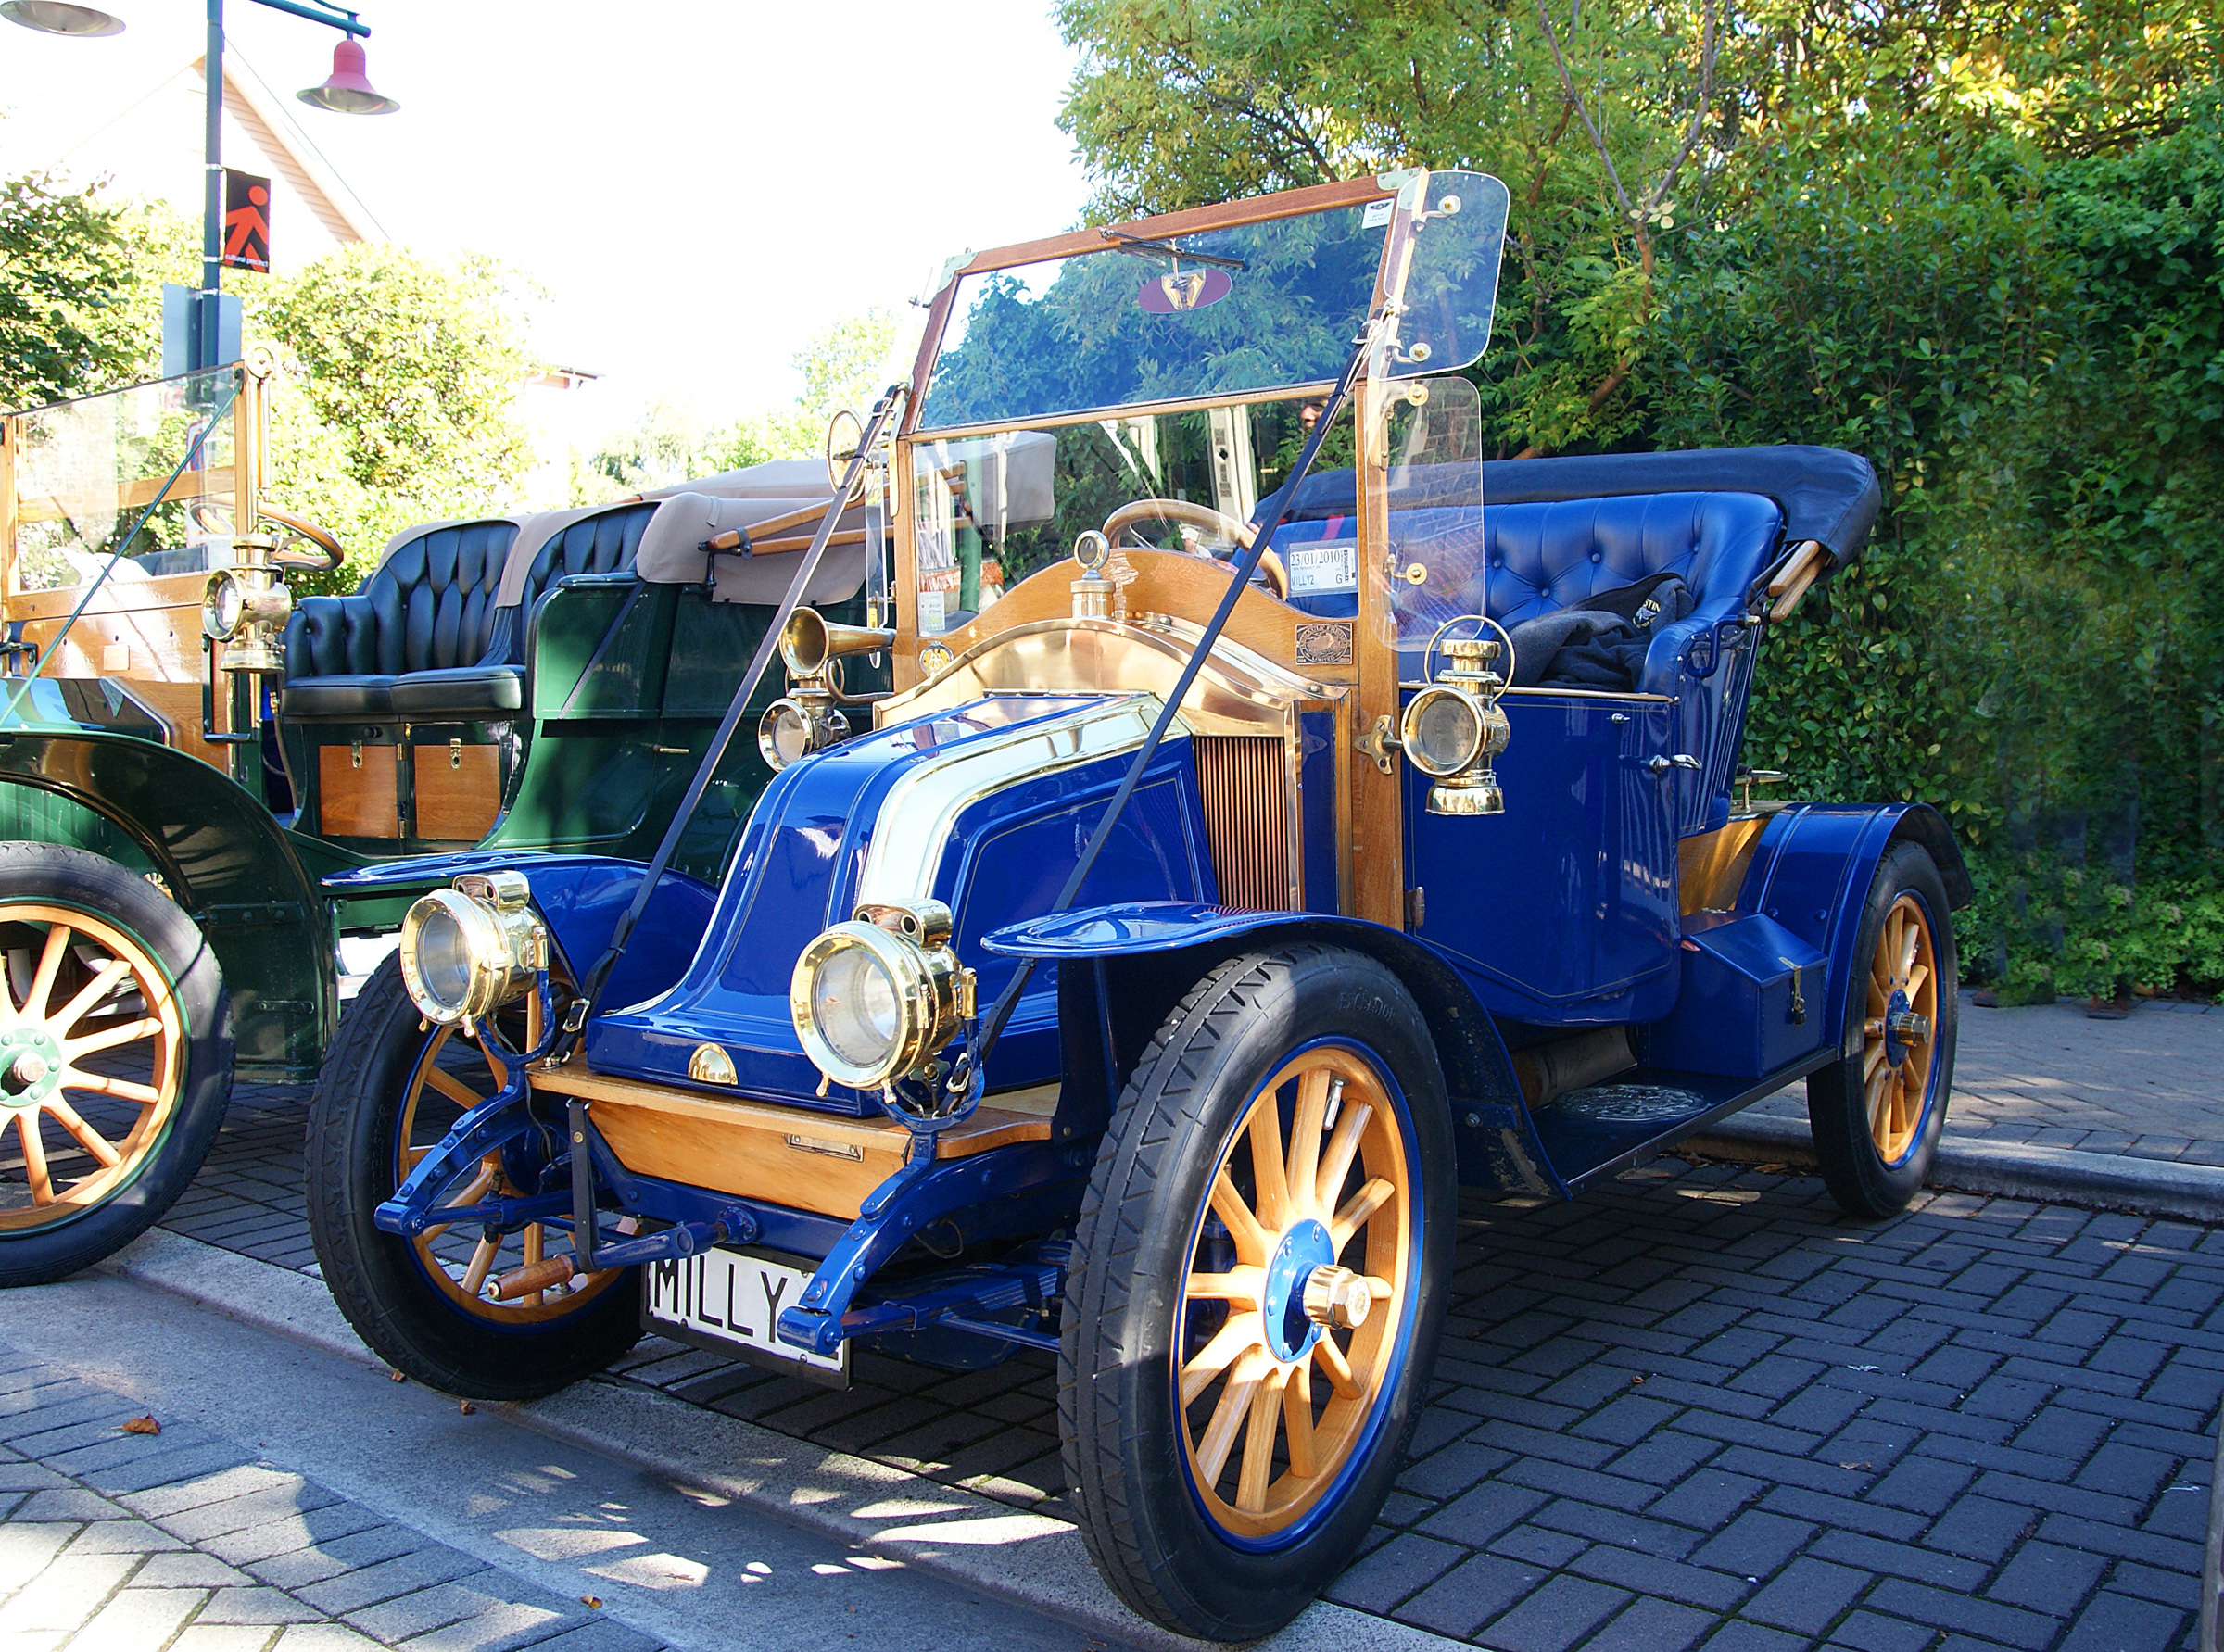
car, vehicle, classic car, motor vehicle, vintage car, oldcars, bluecar, classiccars, vintagecars, autoshow, carshows, motorshow, carparade, vintagecarclubs, earlytransport, renault1909ax, antique car, land vehicle, touring car, automobile make, ford model t